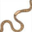
Label: worm